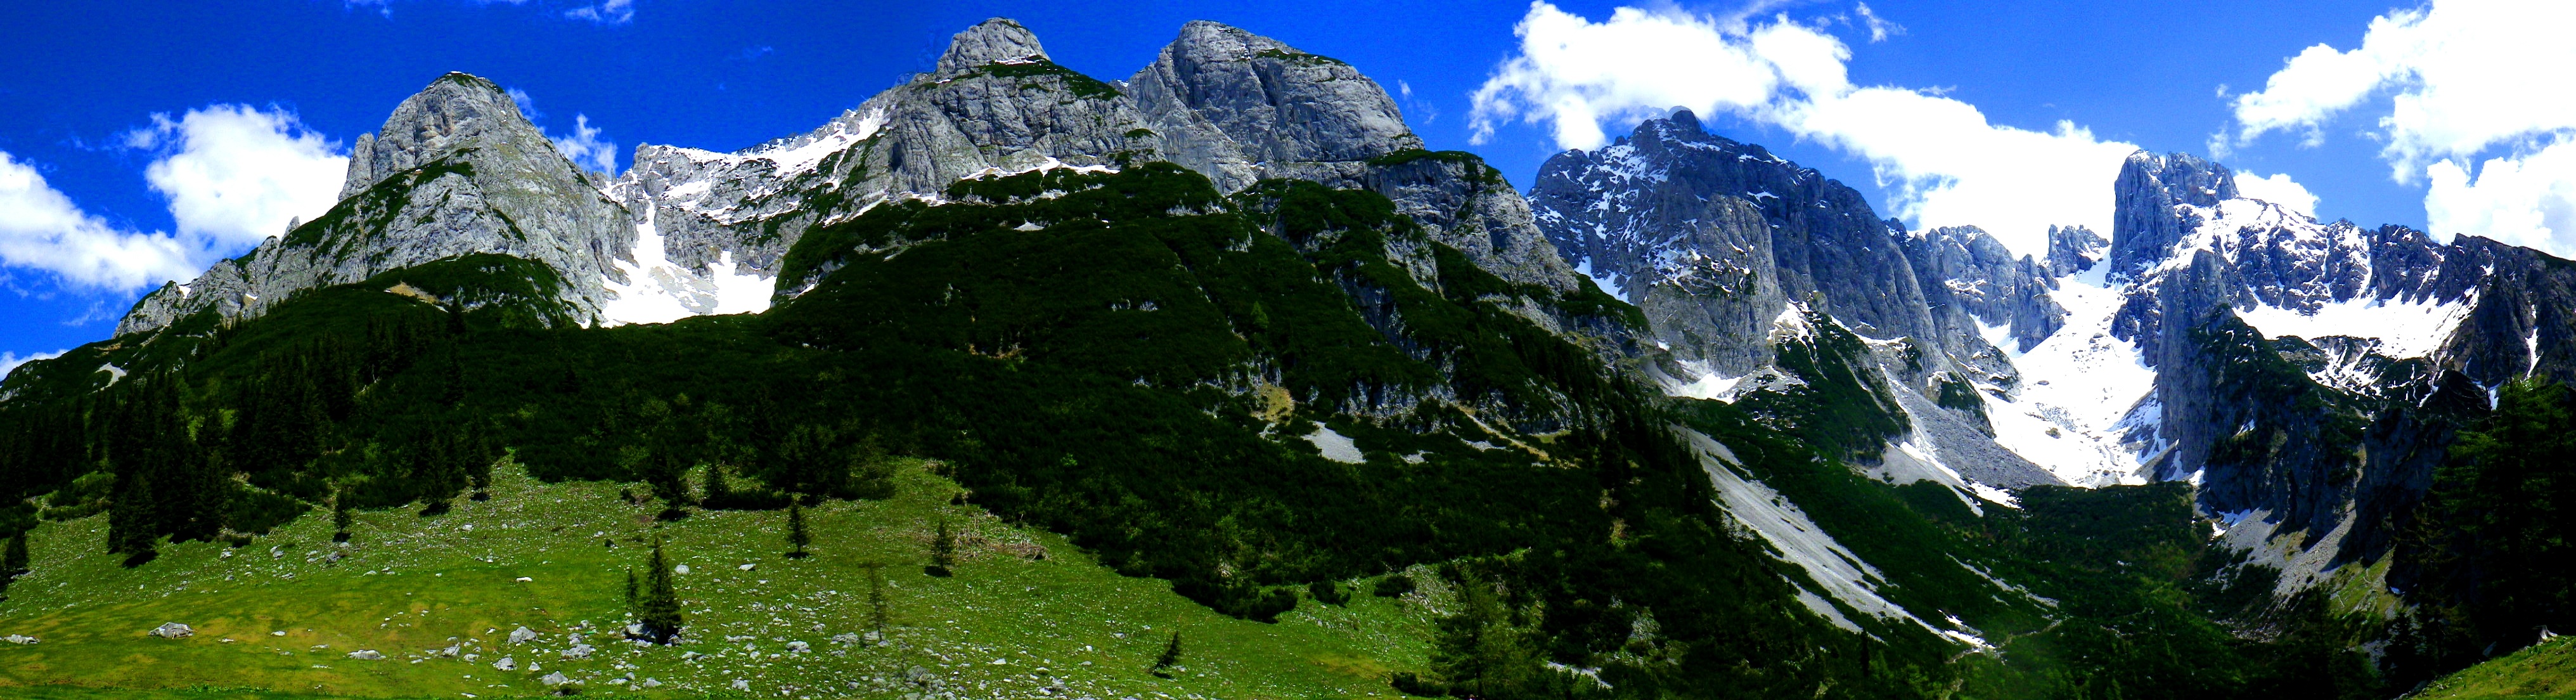
landscape, nature, mountain, valley, mountain range, panorama, fjord, terrain, national park, ridge, flowers, clouds, massif, mountains, alps, outlook, plateau, ecosystem, grasses, landform, reported, mountain pass, mountain meadow, biome, tennengebirge, geographical feature, mountainous landforms